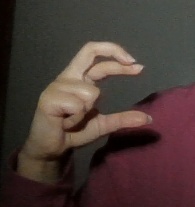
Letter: thal